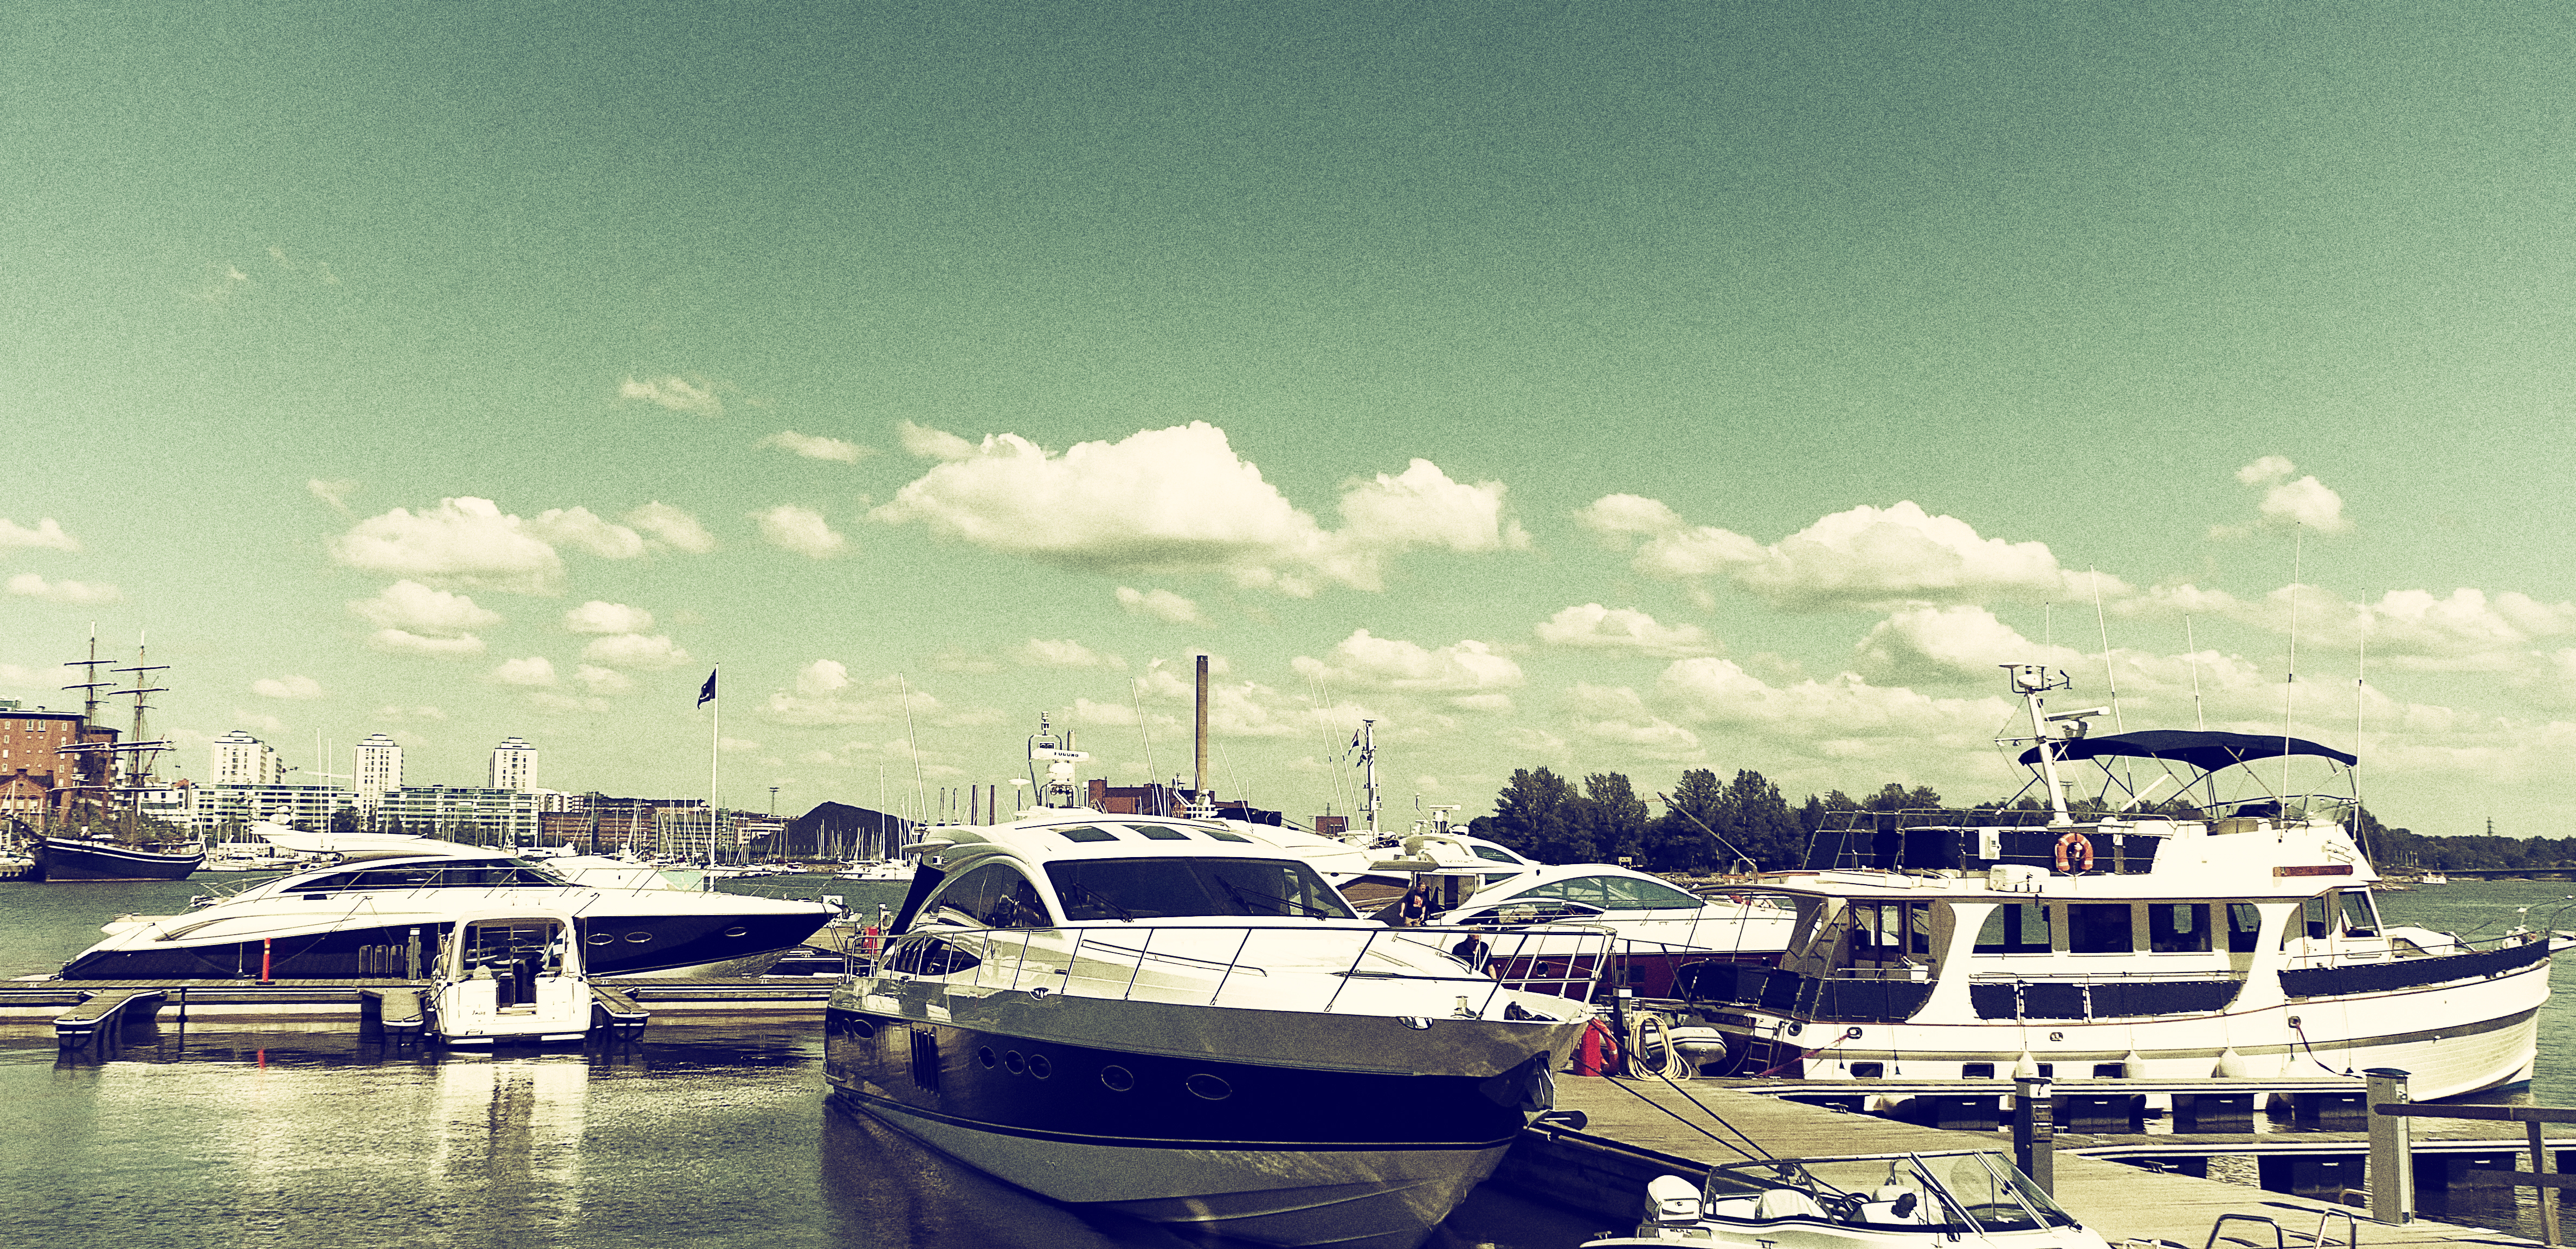
sea, water, dock, sky, boat, pier, ship, vehicle, harbor, marina, waterway, trees, ferry, clouds, buildings, boats, finland, helsinki, watercraft, katajanokka, passenger ship